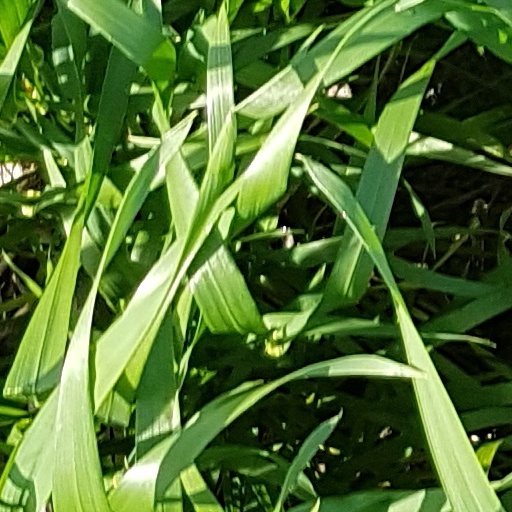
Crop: wheat